Tereza Štadler

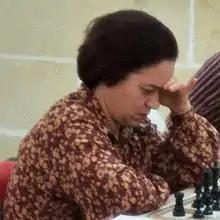
Štadler in 1980

Tereza Štadler (29 September 1936 – 27 March 2001), née Manga, was a Yugoslav chess player who holds the title of Woman Grandmaster (WGM, 1977). She was a winner of the Yugoslav Women's Chess Championship (1964).